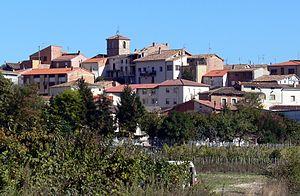
Hormilleja est une commune de la communauté autonome de La Rioja, en Espagne.